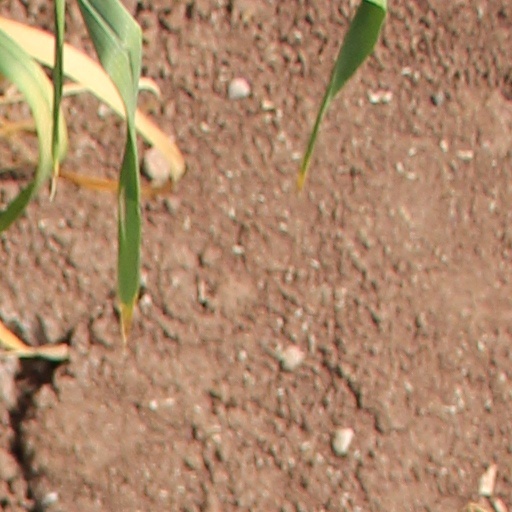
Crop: wheat